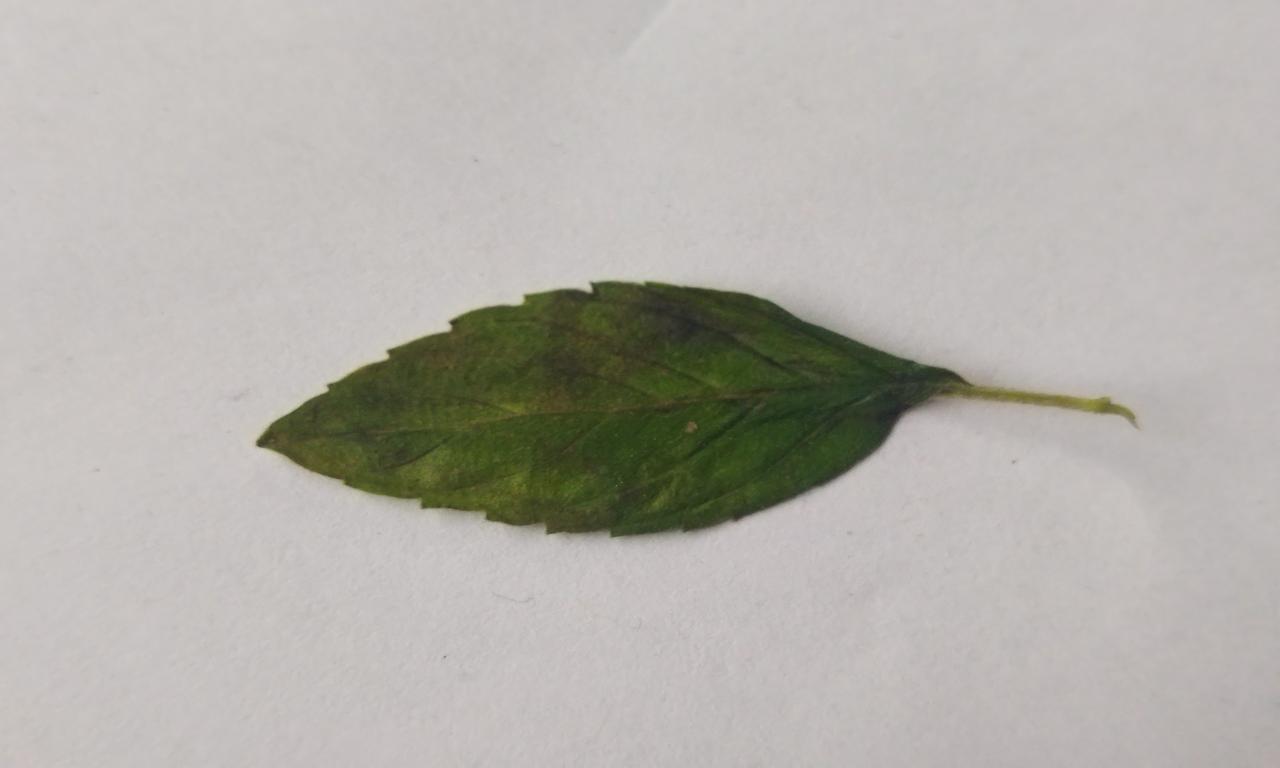
Label: Spoiled